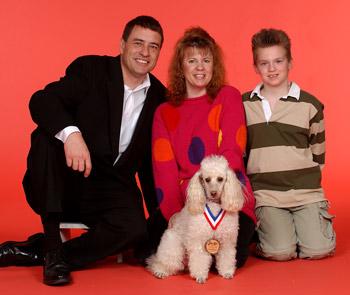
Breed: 200-n000010-miniature_poodle